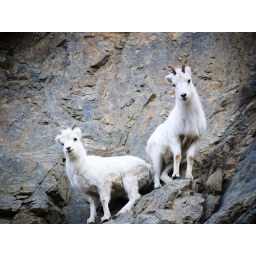
Dall Sheep near Kluane Lake, Yukon.Living virtually on the face of rock walls must require some pretty attentive mothering.